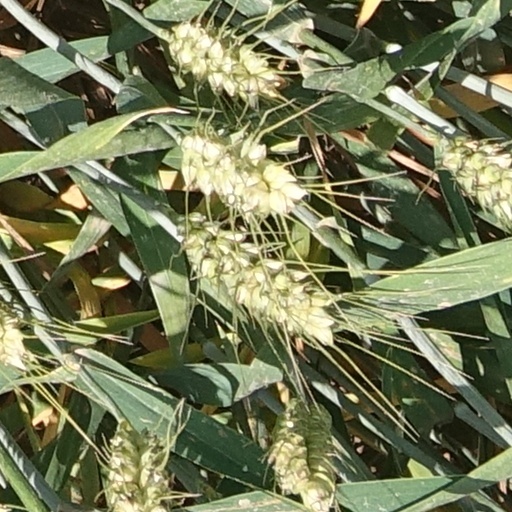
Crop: wheat